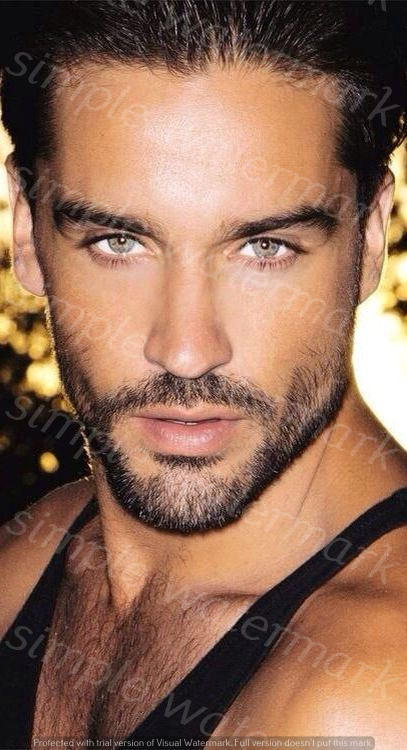
Label: Watermark